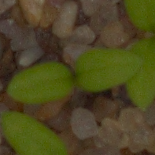
Label: common_chickweed